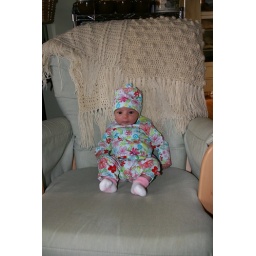
P's so cute in her flower suit